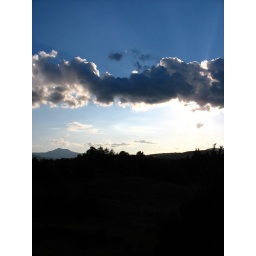
Beautiful views from the house i'm dog/house sitting at in Waterbury VT